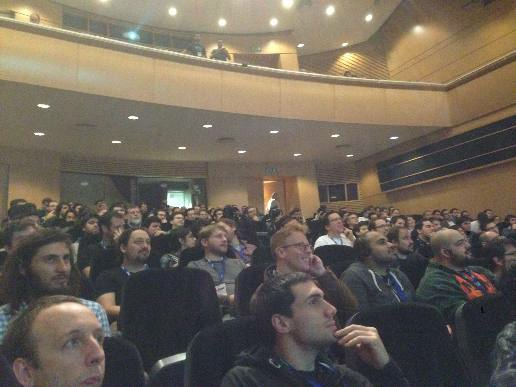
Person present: Yes